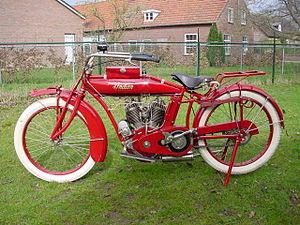
Liste de motos des années 1910, y compris celles déjà mises en vente à l'époque, nouvelles sur le marché ou pertinentes au cours de cette période.